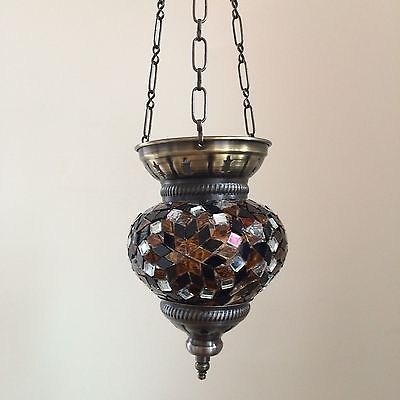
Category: lamp